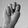
ASL letter: N